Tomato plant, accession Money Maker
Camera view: bottom (45 deg); turntable rotation: 60 degrees
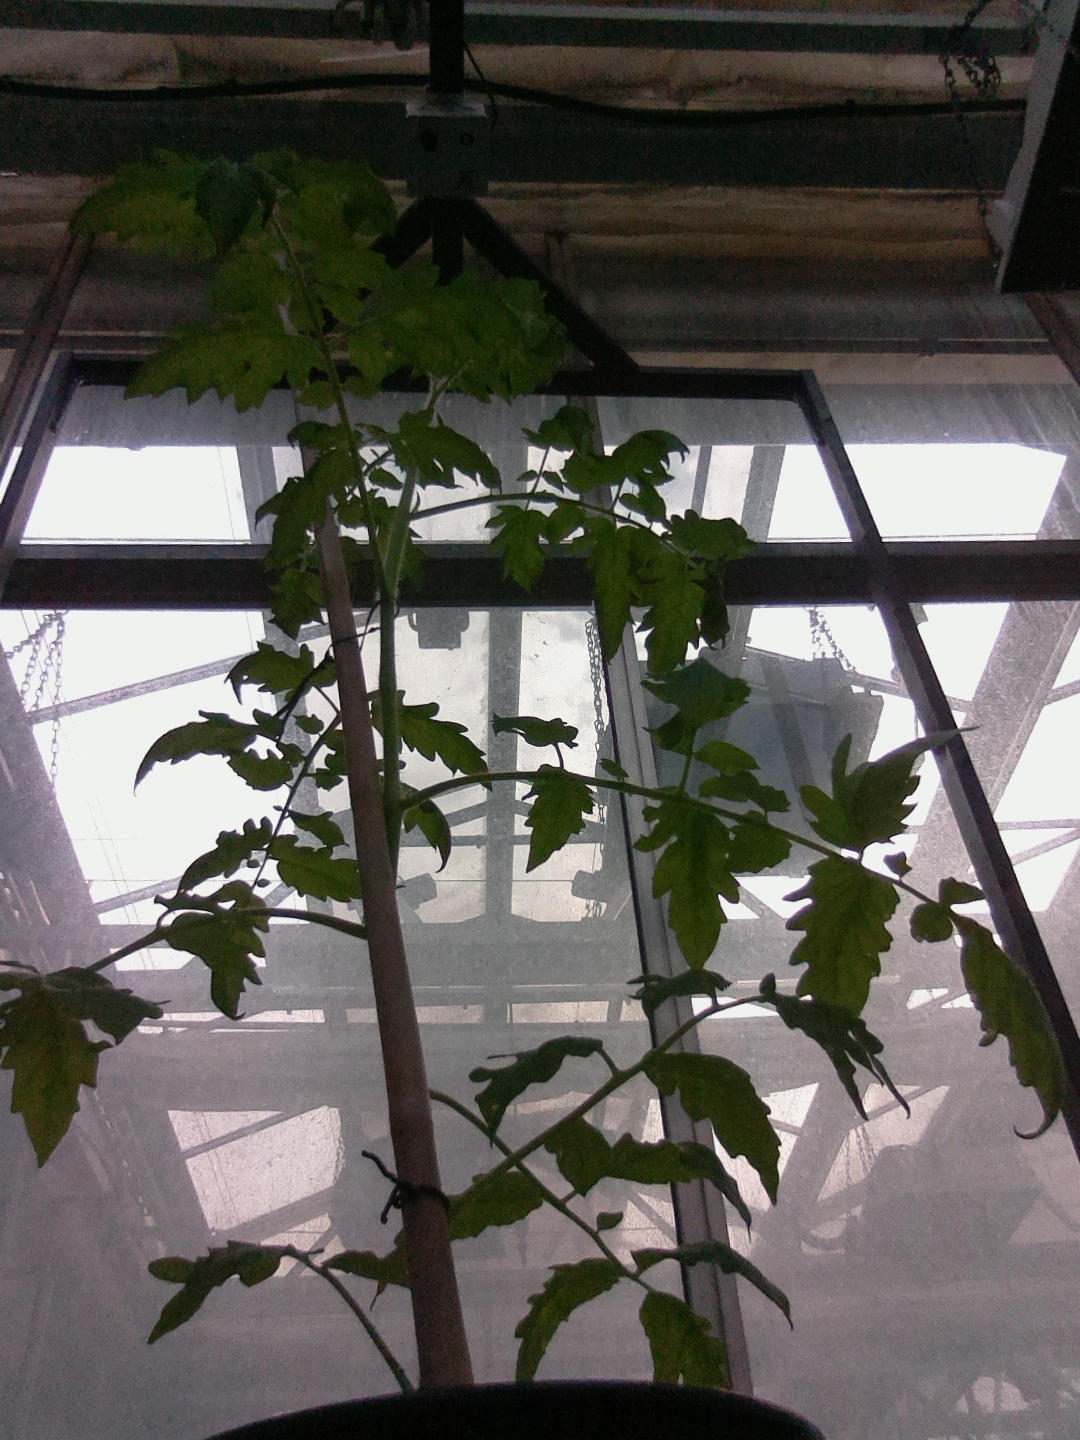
BBCH growth stage 52: 2 inflorescences visible